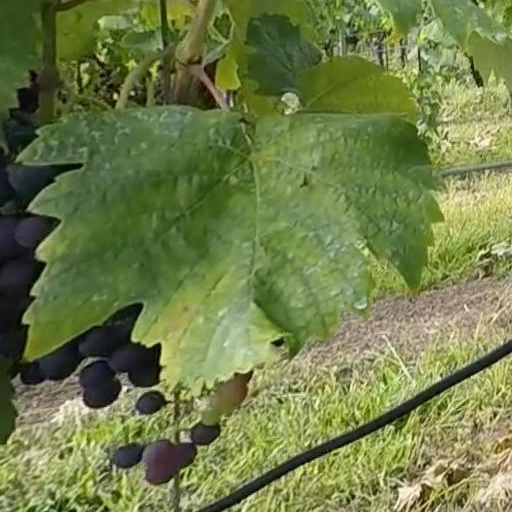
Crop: grape